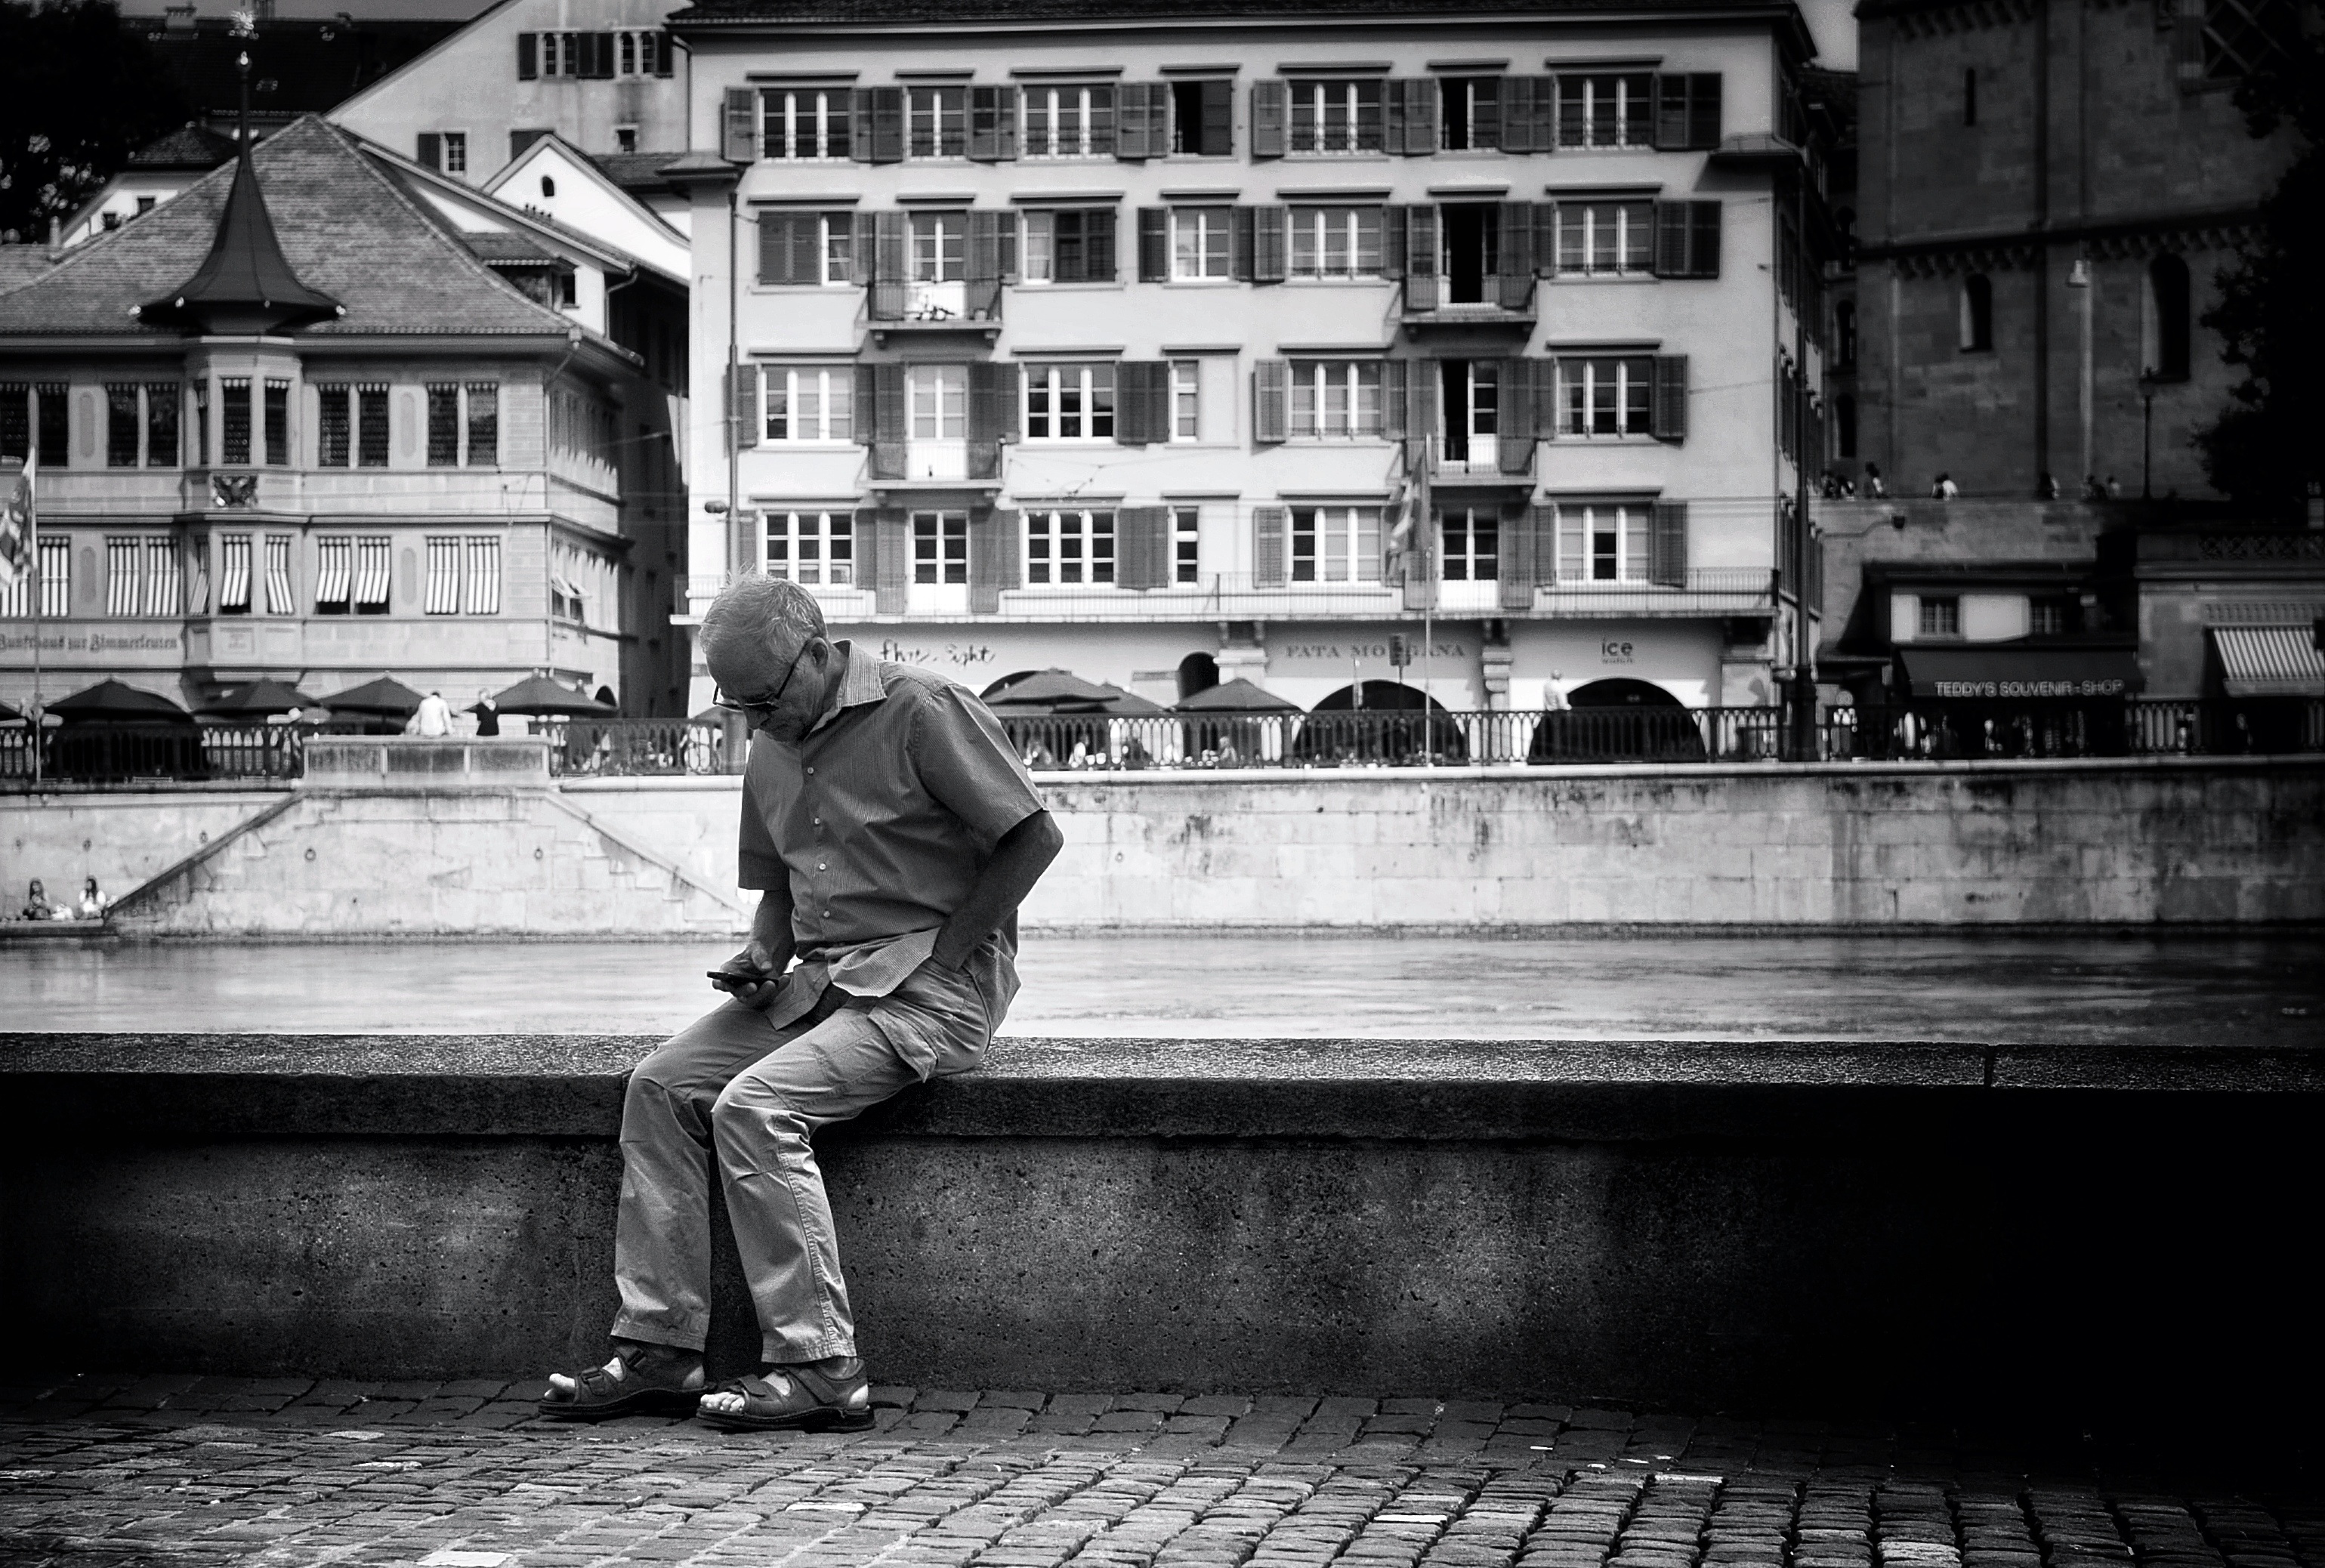
black and white, people, sun, road, white, street, photography, urban, darkness, black, monochrome, streetphotography, bw, candid, infrastructure, swiss, stadt, photograph, snapshot, streetart, schweiz, switzerland, strasse, zurich, streetphoto, schwarzundweiss, stphotographia, streetscene, strassenszene, strassenfotografie, streetlife, streetpix, thomas8047, onthestreets, streetphotographer, 175528, zurichstreet, fascinationstreet, nikond300s, streetartz ri, zuri, monochrome photography, film noir